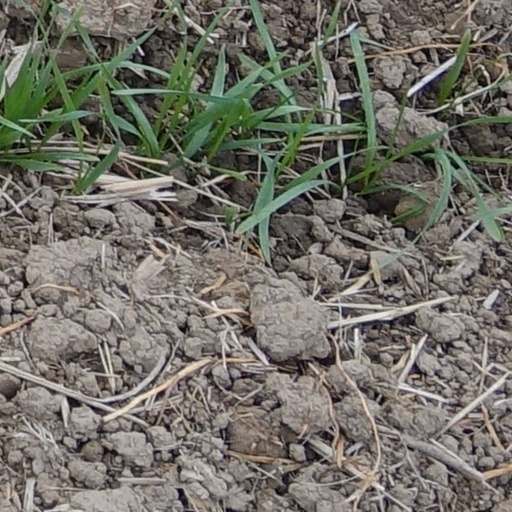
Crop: wheat